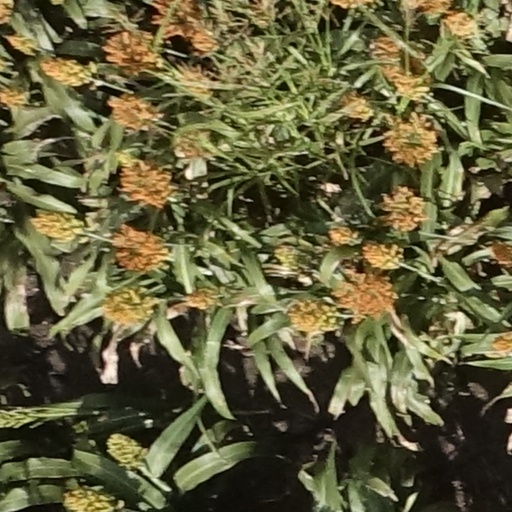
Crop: sorghum